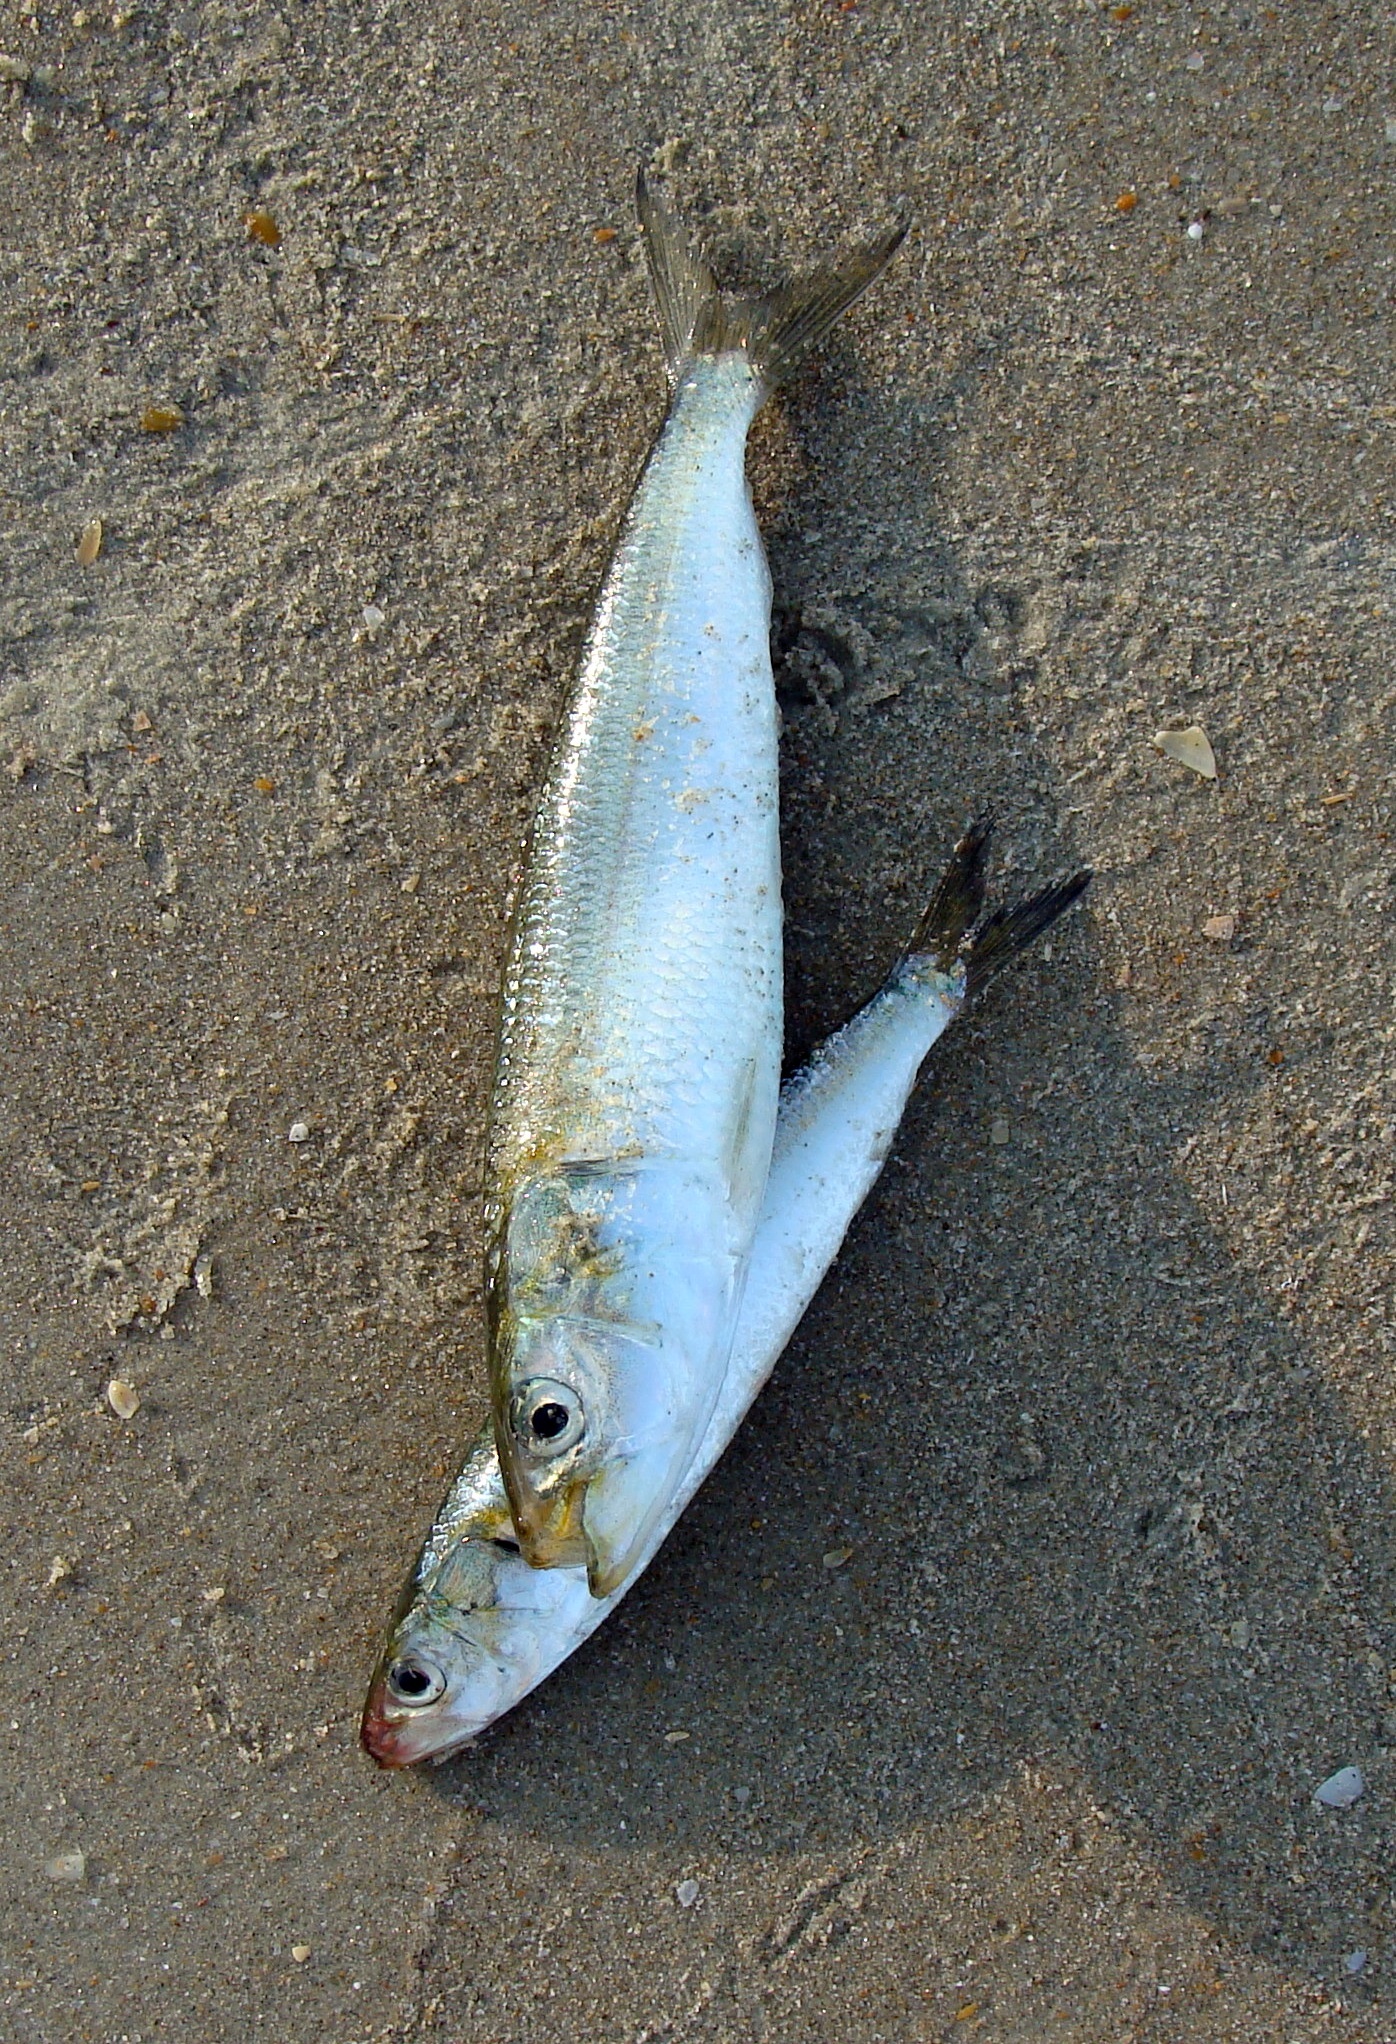
beach, sea, animal, seafood, fresh, fish, marine, vertebrate, india, catch, goa, organism, cod, marine biology, forage fish, barramundi, indian oil sardine, sardinella longiceps, ray finned fish, sardinella